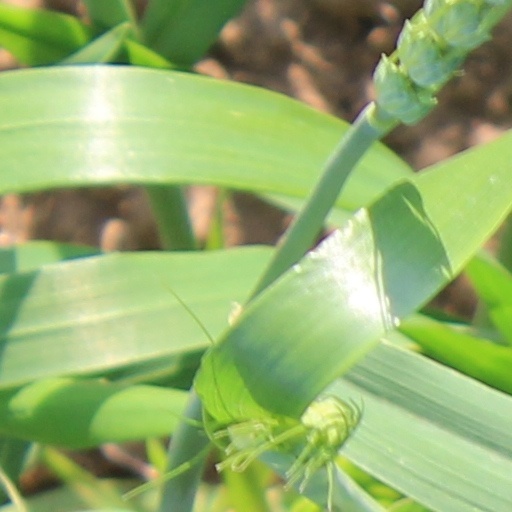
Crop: wheat